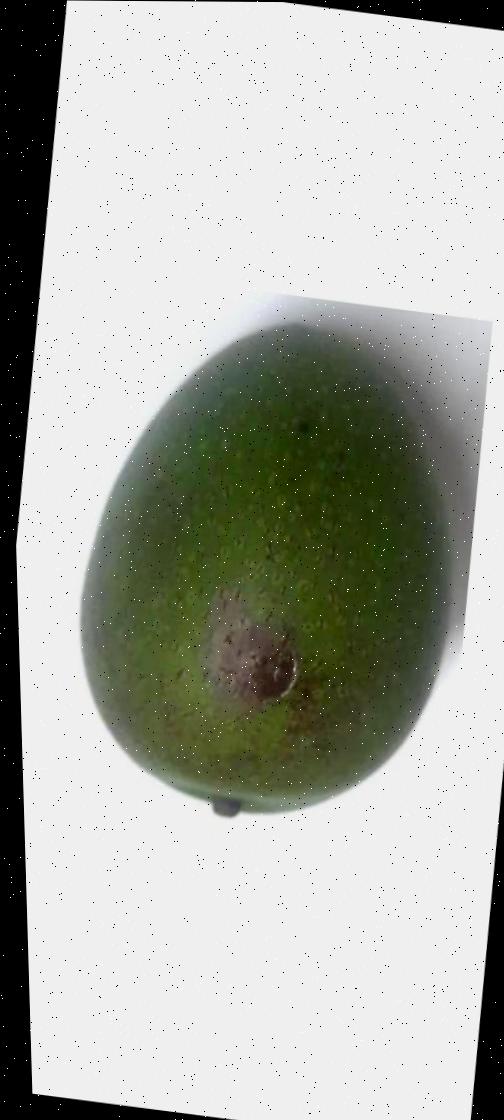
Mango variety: Ashshina Zhinuk